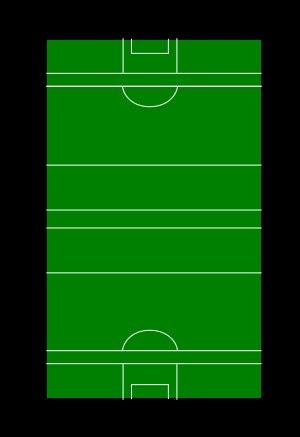
Le hurling est un sport collectif d'origine irlandaise se jouant en extérieur.
Le football gaélique est le sport le plus populaire d'Irlande. Si le jeu ressemble à un mélange de rugby à XV et de football association, il est moins violent que ces derniers, puisque le plaquage et le tacle sont interdits. Les règles sont simples et offrent plus de liberté à l'équipe qui attaque. C'est un sport totalement amateur, et chaque joueur ne peut jouer que pour une seule équipe dans toute sa vie, celle du comté dont il est originaire.